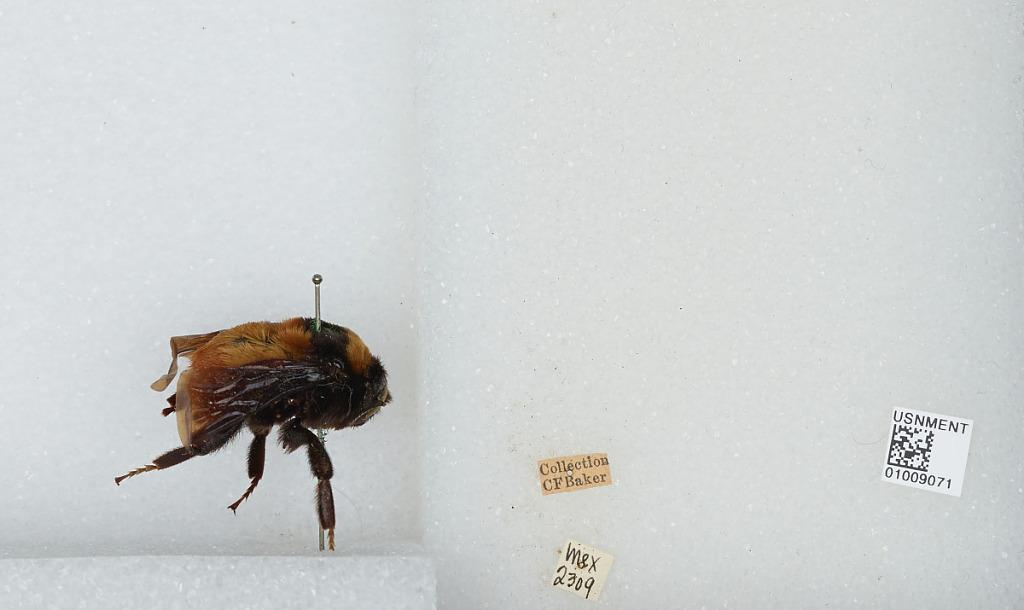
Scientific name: Bombus (Brachycephalobombus) haueri Handlirsch
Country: Mexico